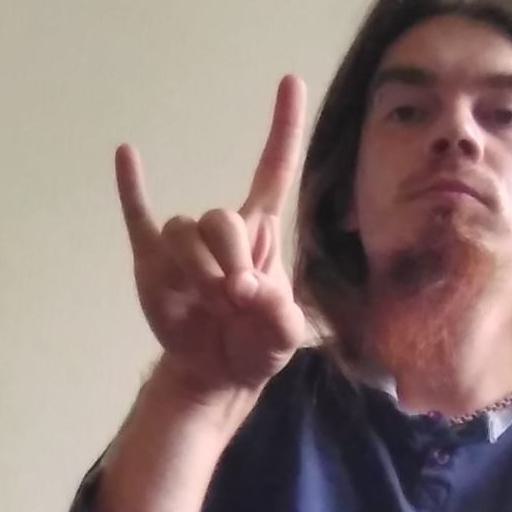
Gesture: rock